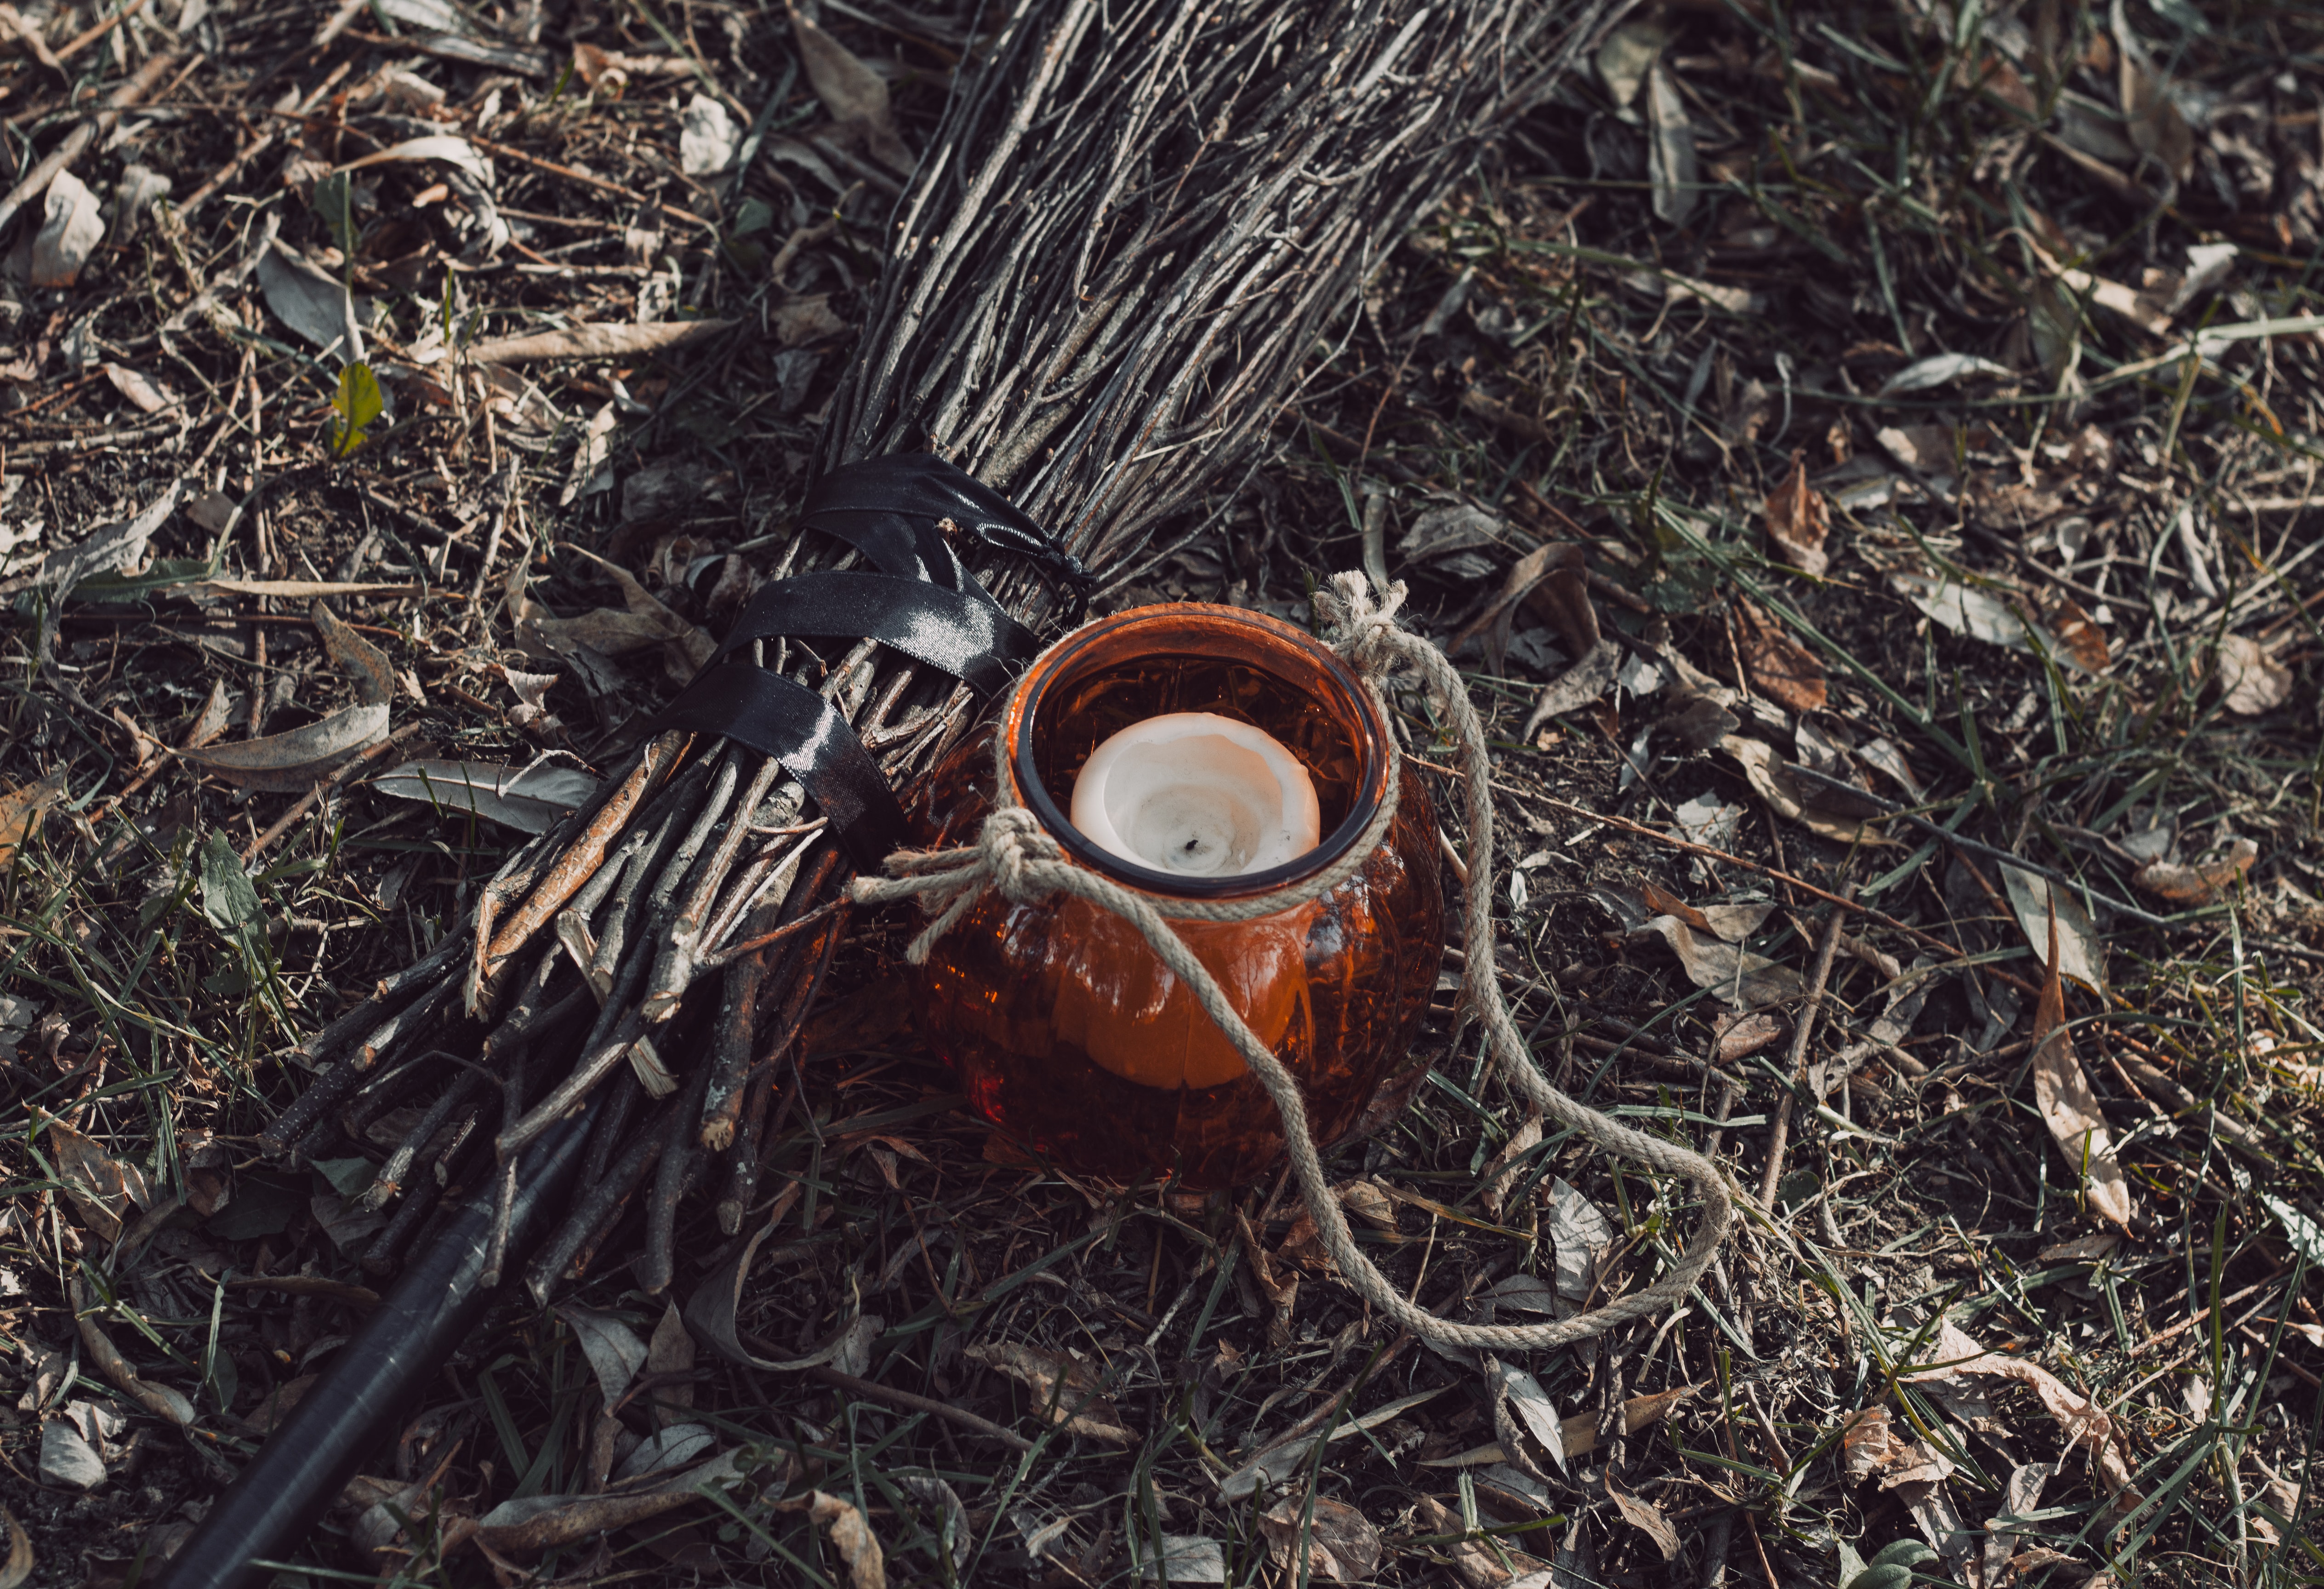
halloween, witch, witchcraft, magic, broom, candle, wood, vegetation, grass, twig, gas, fire, automotive tire, soil, litter, metal, waste, circle, pollution, forest, beverage can, event, flame, still life photography, lifebuoy